Double florin

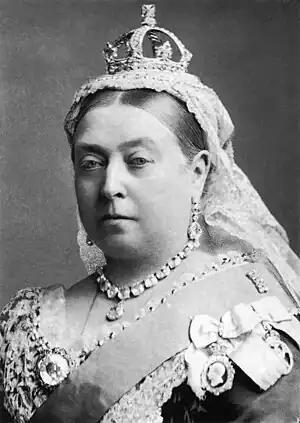
Official portrait of Queen Victoria. 1882

The obverse of the Jubilee coinage, first issued in 1887, including the double florin, features that likeness. It quickly became controversial, although it was a portrait from life, as the queen had sat for Boehm. The obverse of the 1887 coins, according to the numismatic author, Howard Linecar, "produced a storm of disapproval, directed particularly against the effigy of the queen. How this obverse design was passed by the queen herself is a small mystery." In their article on Boehm's role in the Jubilee coinage, Dyer and Mark Stocker (a biographer of Boehm) agree: "even though the queen's artistic judgment was admittedly a hit and miss affair, it still seems curious that neither she nor those most closely involved had any inkling of the likely public response". The historian Sir Charles Oman deemed the Jubilee coinage, "the greatest disappointment of the century."